Waris Ali Shah

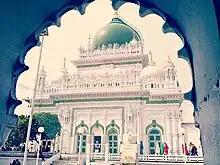
Tomb of Haji Waris Ali Shah in Dewa, barabanki Lucknow (India)

Waris Ali Shah belonged to the shia-sufi tradition of Awadh region. He had a liberal view and permitted his followers to follow Sufism and names may not be changed in case of one has accepted Islam.